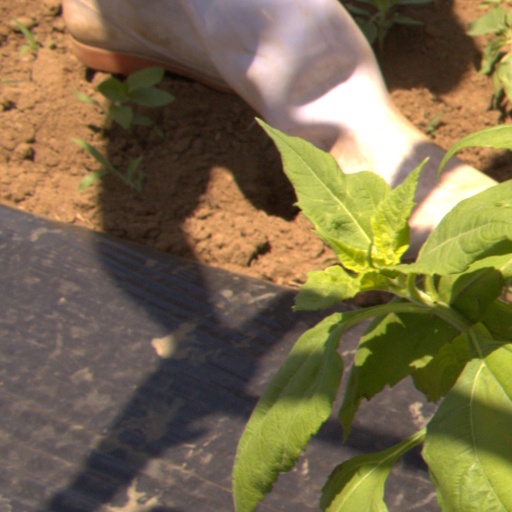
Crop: Jerusalem artichoke